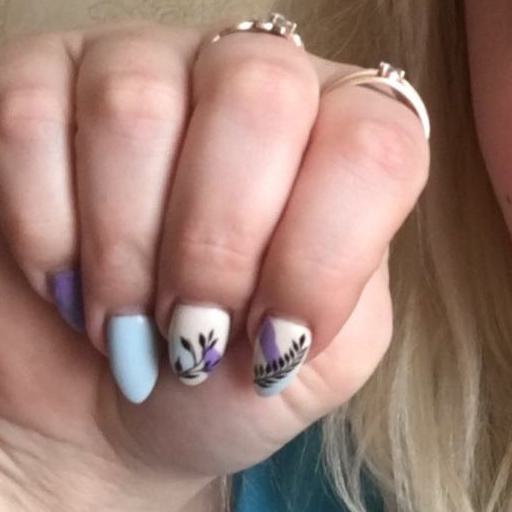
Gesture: fist